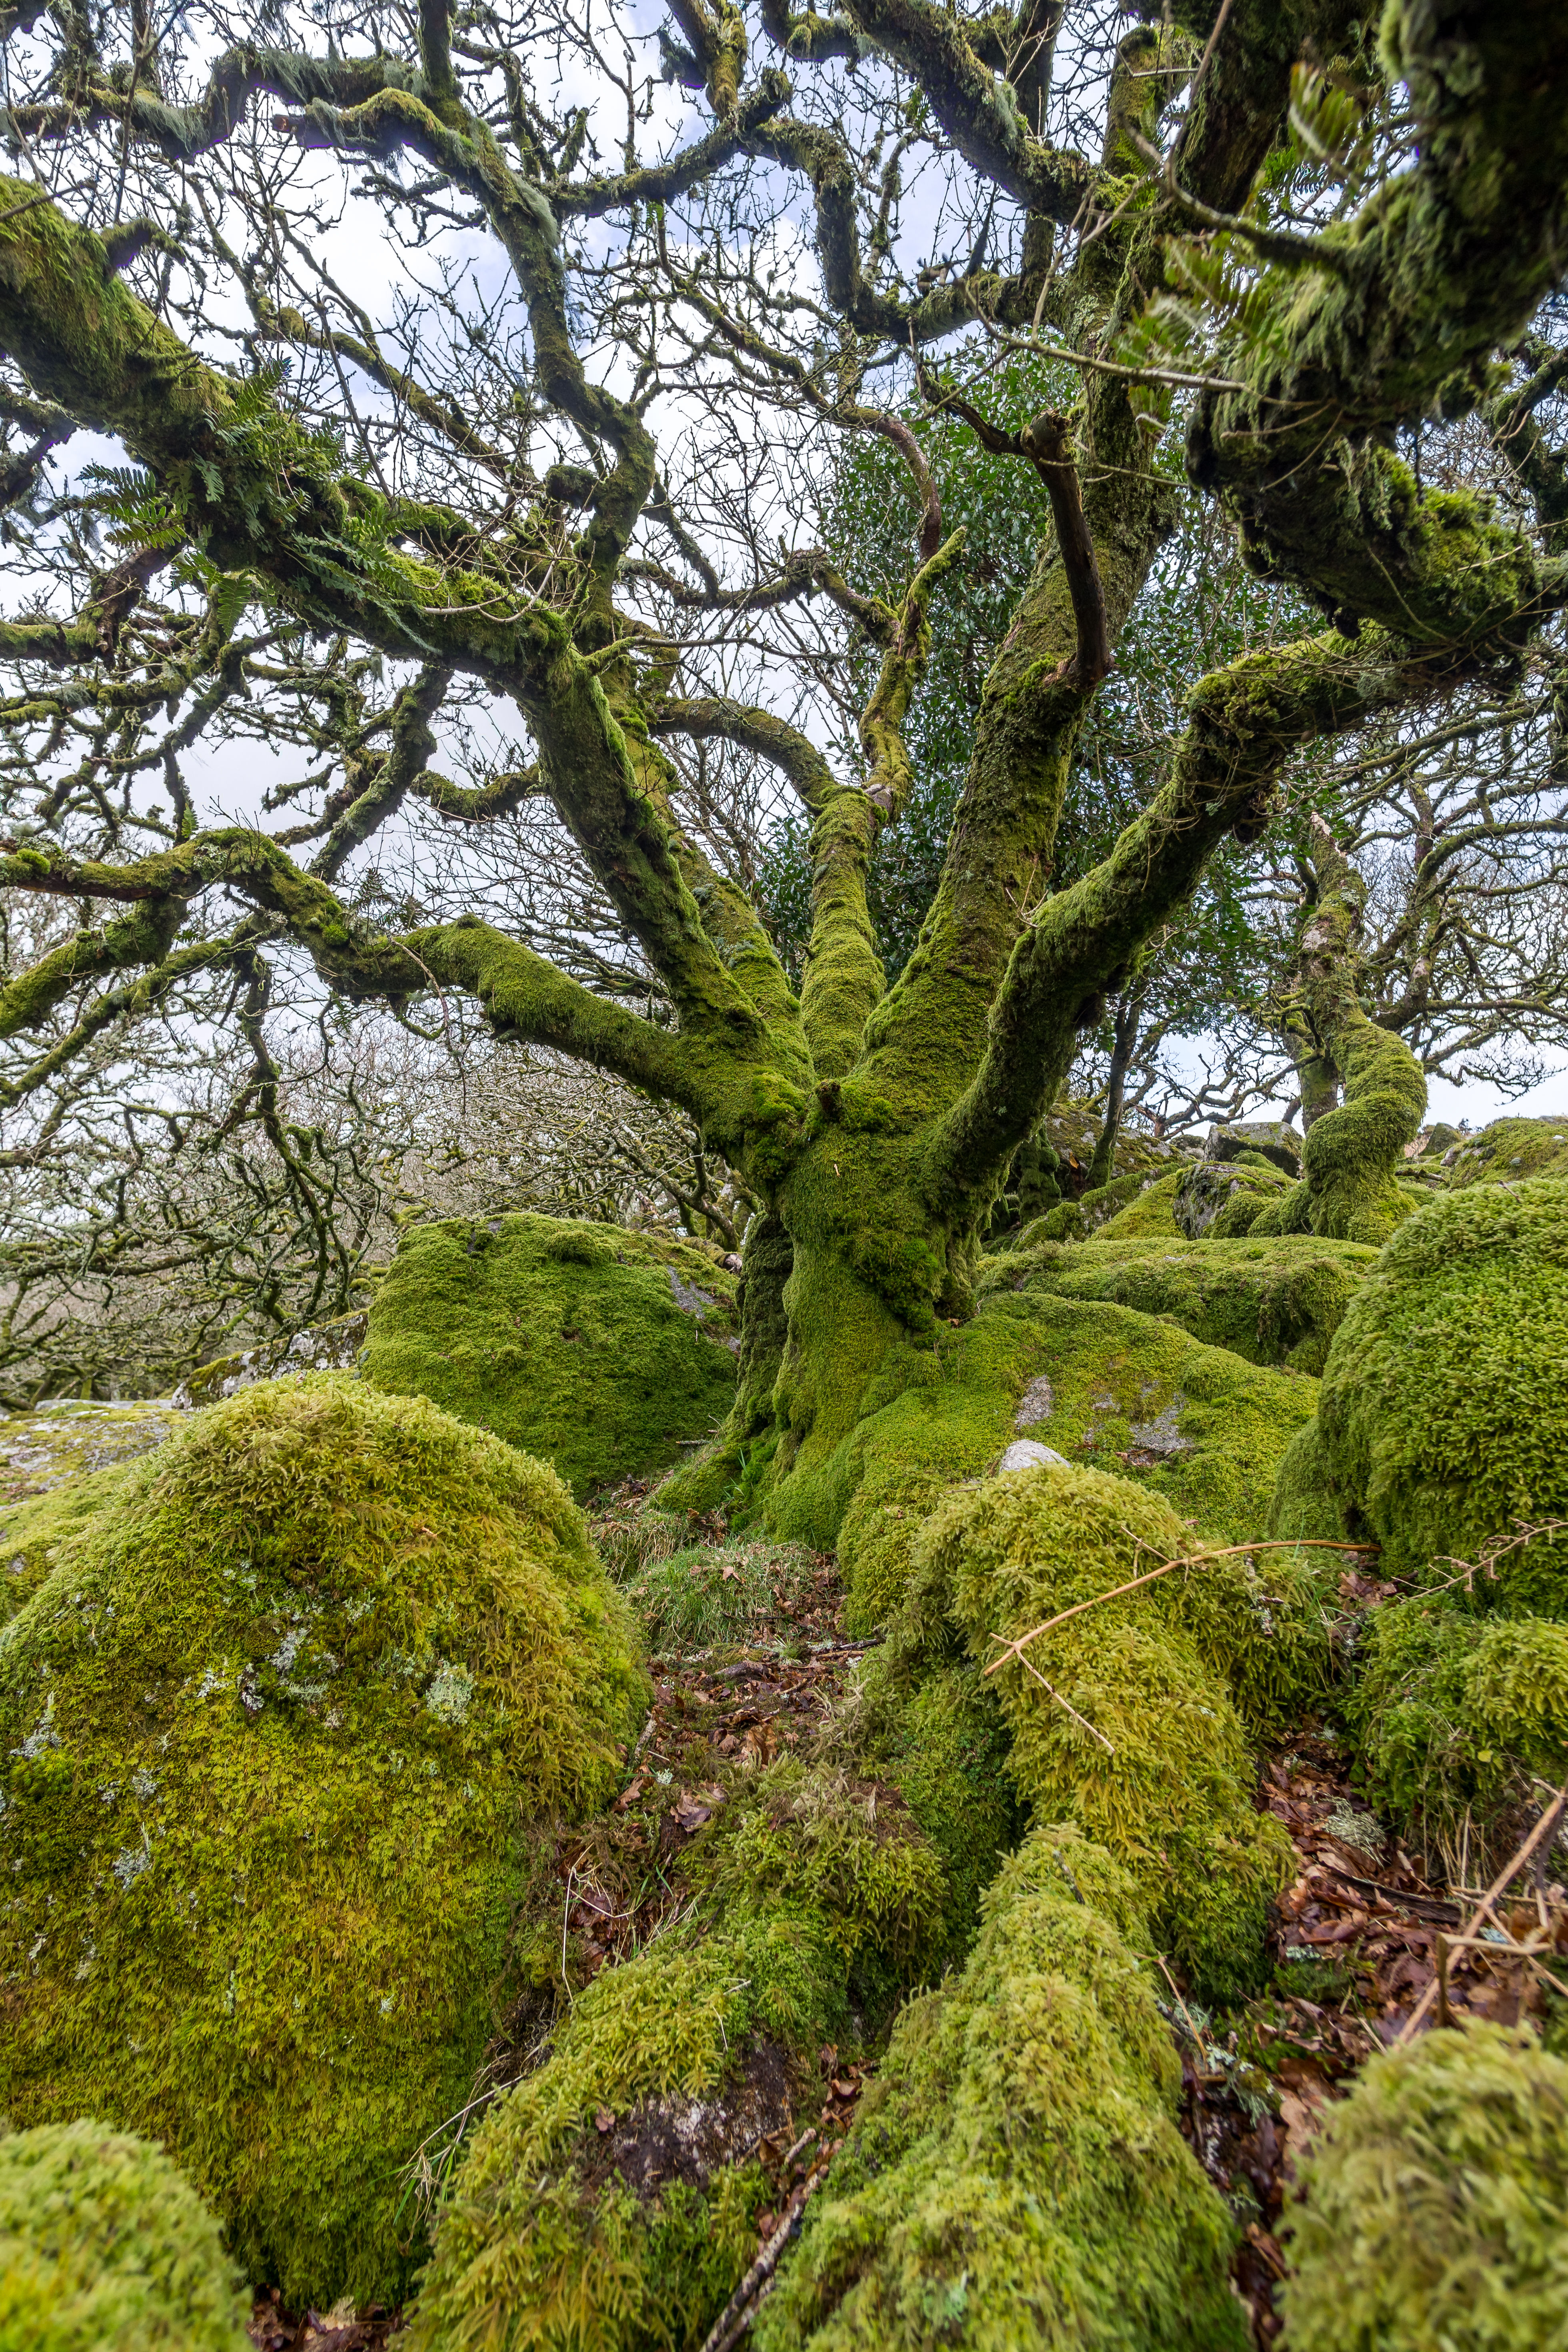
tree, forest, branch, plant, leaf, flower, trunk, moss, green, botany, garden, flora, cool image, spruce, vegetation, shrub, rainforest, deciduous, 12mm, samyang, sony, botanical garden, woodland, i, ecosystem, dartmoor, a6000, ilce6000, eerie, flowering plant, biome, old growth forest, woody plant, temperate coniferous forest, land plant